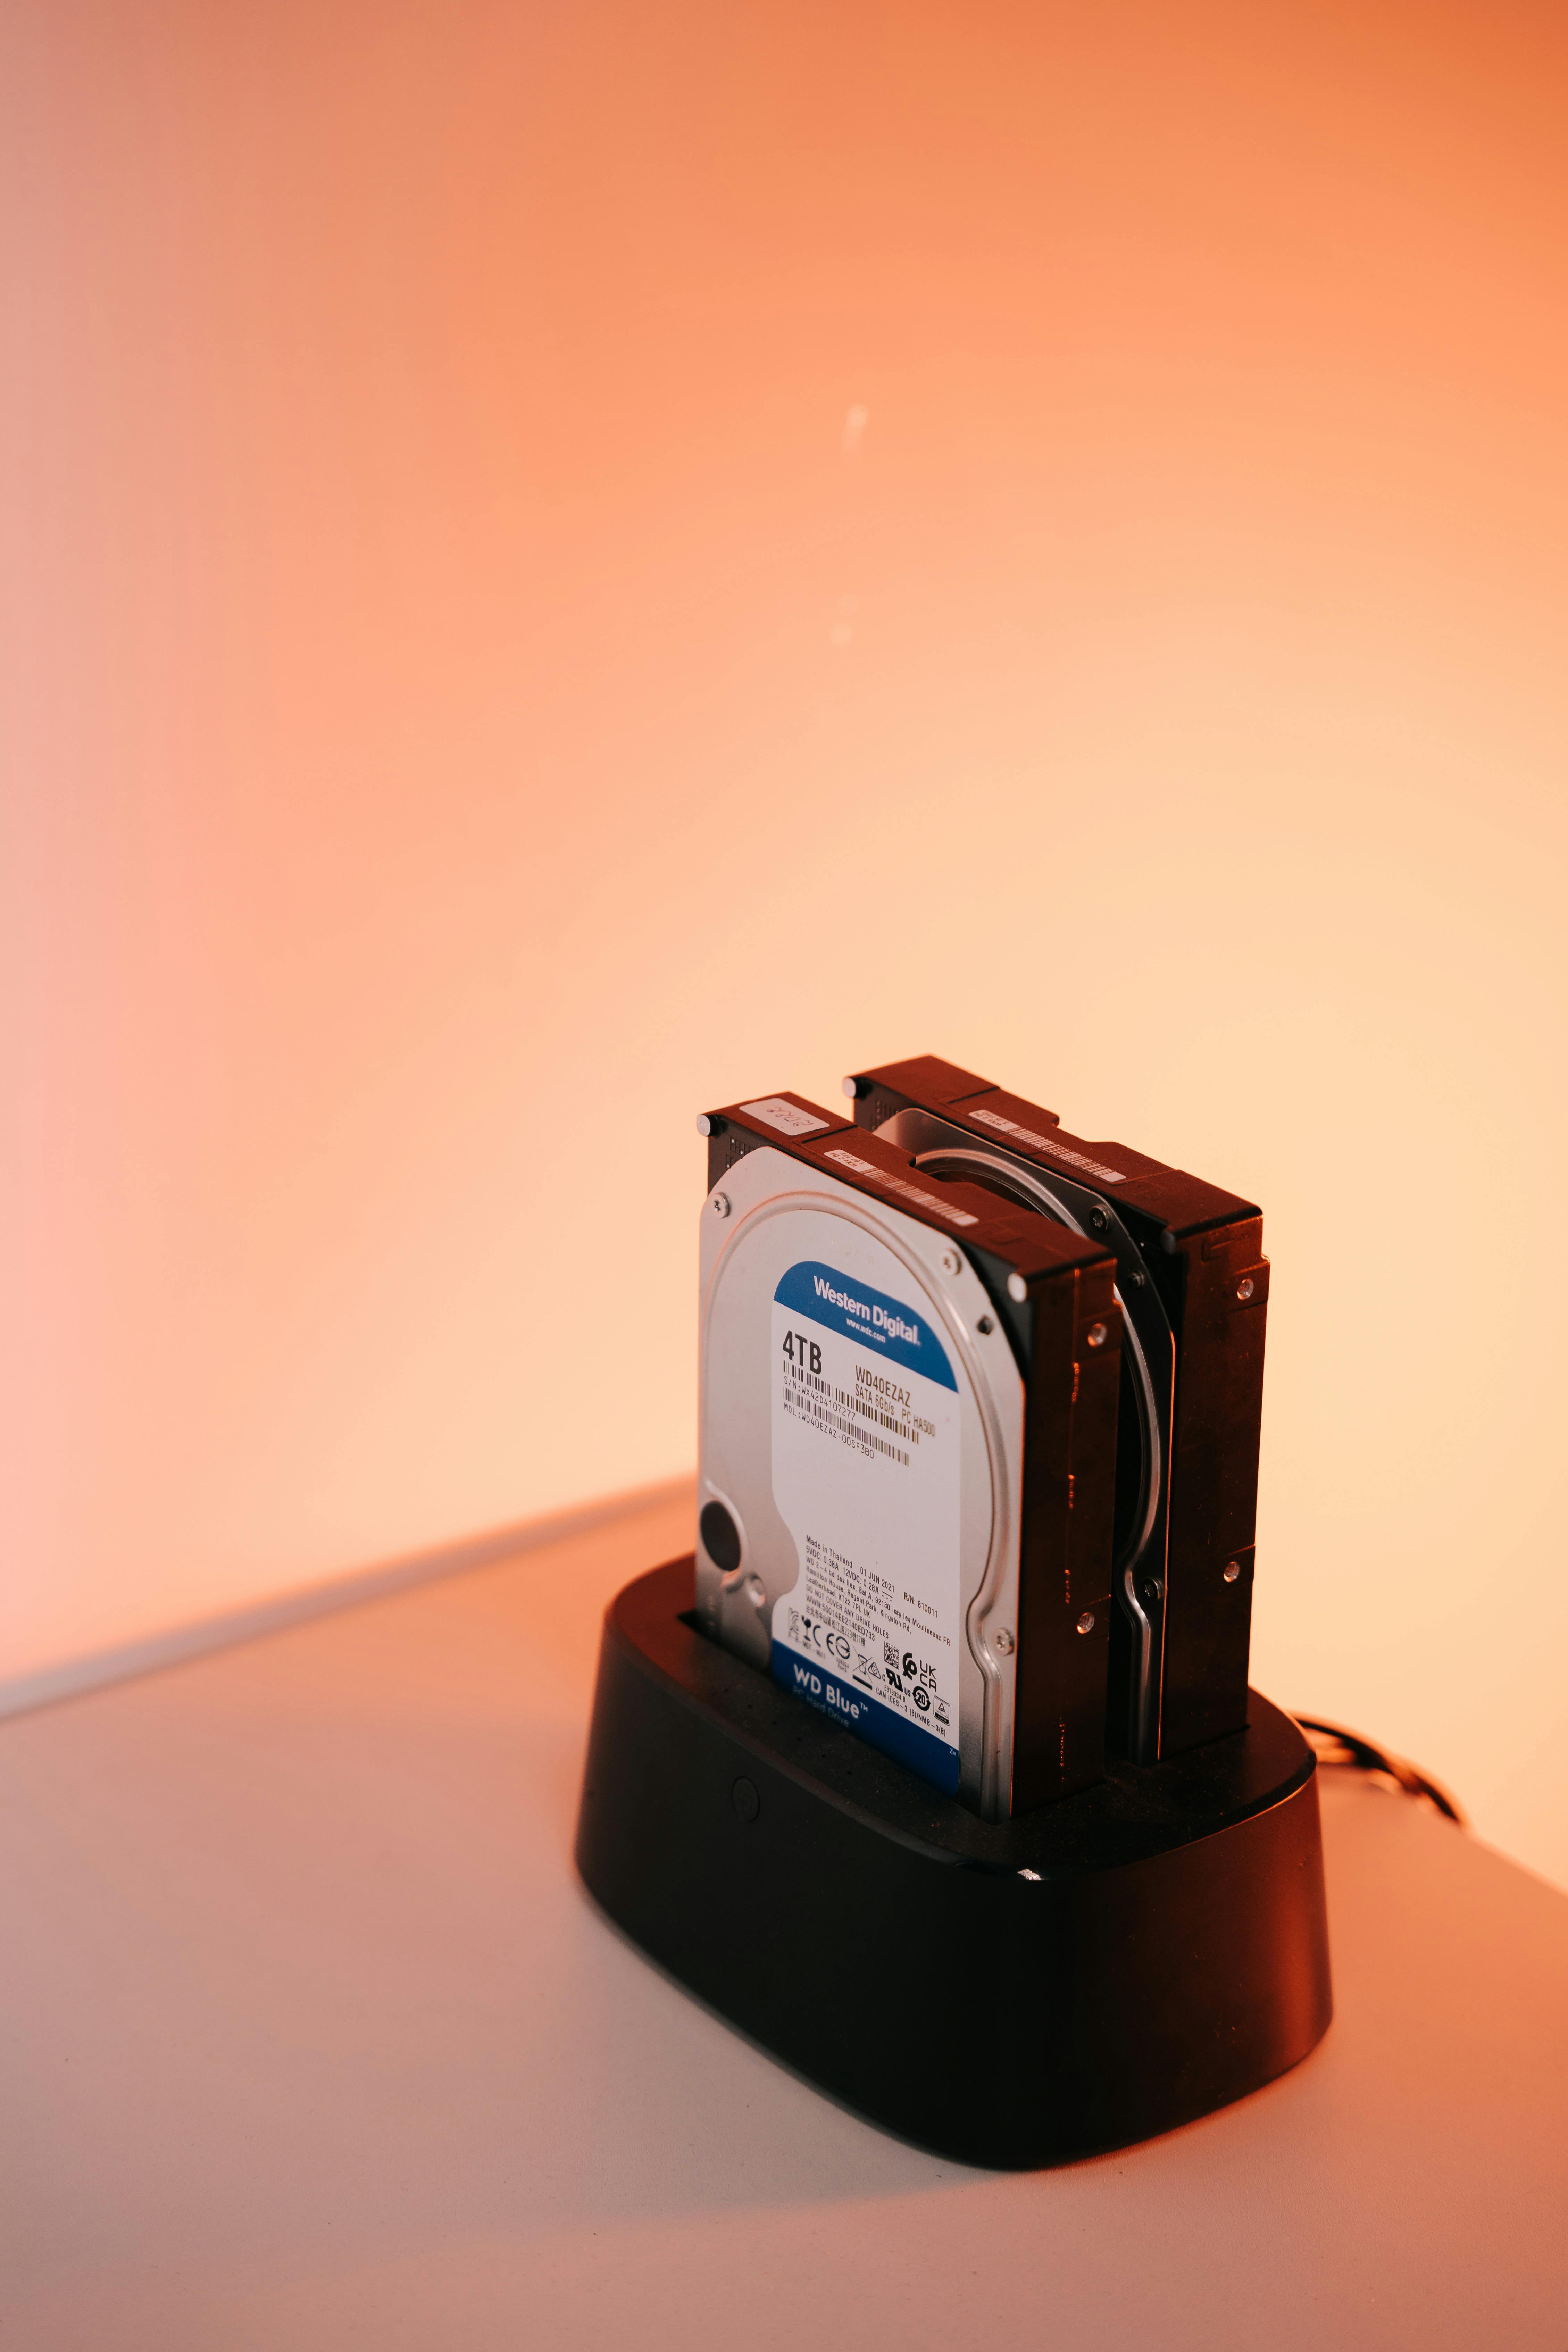
art, camera accessory, wood, Facial tissue holder, box, packaging and labeling, font, rectangle, electric blue, plant, gadget, office supplies, cameras optics, carton, carmine, brand, small appliance, still life photography, automotive design, magenta, hardwood, paper product, still life, ink